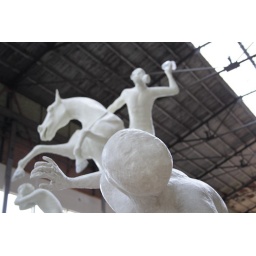
Een monument van de held uit de 3e wereldoorlog. Gezien in De Onderzeebootloods.